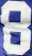
Number: 8